Stimuli-responsive drug delivery systems

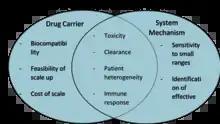
This Venn Diagram compares the limitations faced by endogenous chemically responsive drug delivery systems.

There are many limitations that exist within the field of endogenous chemically responsive drug delivery systems that prevent many of these products from approved to be used in a clinical setting. One of the primary challenges of endogenous chemically responsive drug delivery is the inability to address or overcome patient heterogeneity. Patient heterogeneity describes the naturally-occurring difference between patient biology, such as differences in tumor pH for the same cancer and blood concentrations of redox reagents. The targeting of many chemical properties in pathological tissues is also restricted by a small range of fluctuation of the chemical property, which prevents researchers from being able to safely and specifically target that diseased tissue and stimulus due to small windows of sensitivity that have yet to be optimized.